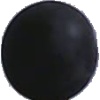
Label: blue_grape